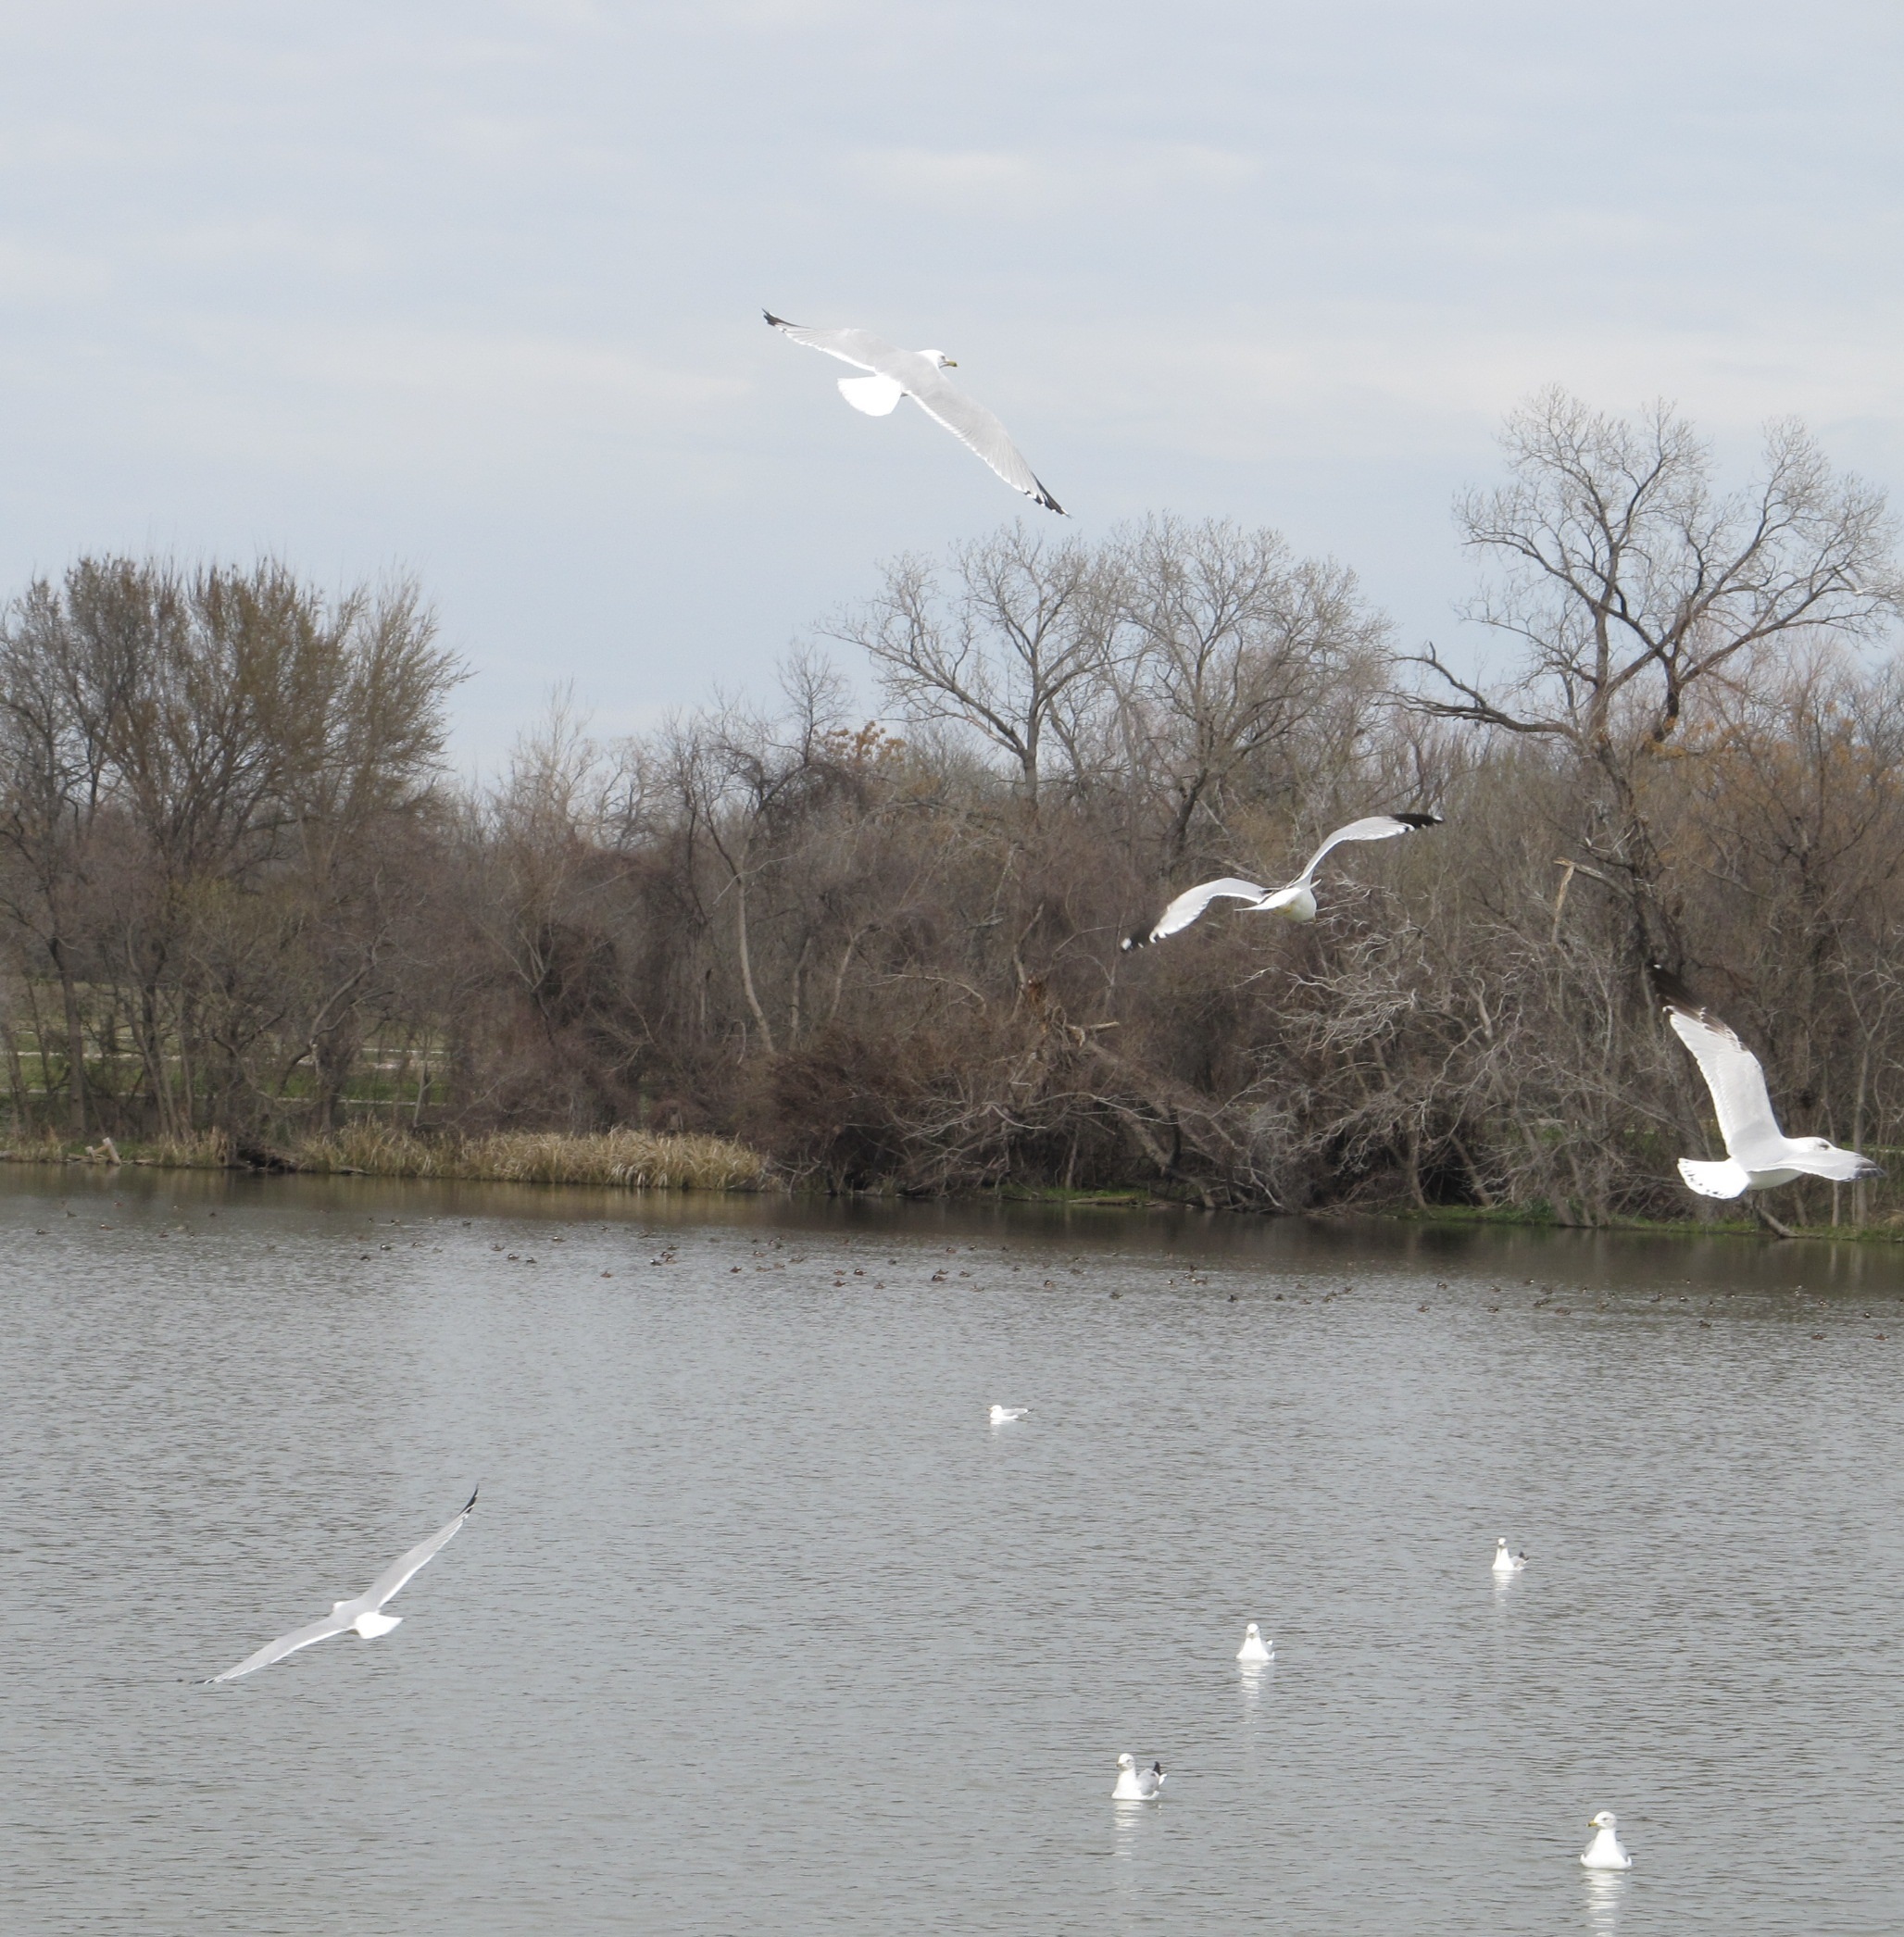
landscape, water, nature, bird, sky, lake, seabird, flying, fly, wildlife, gull, soaring, trees, birds, swan, wings, seagulls, wetland, vertebrate, scene, water bird